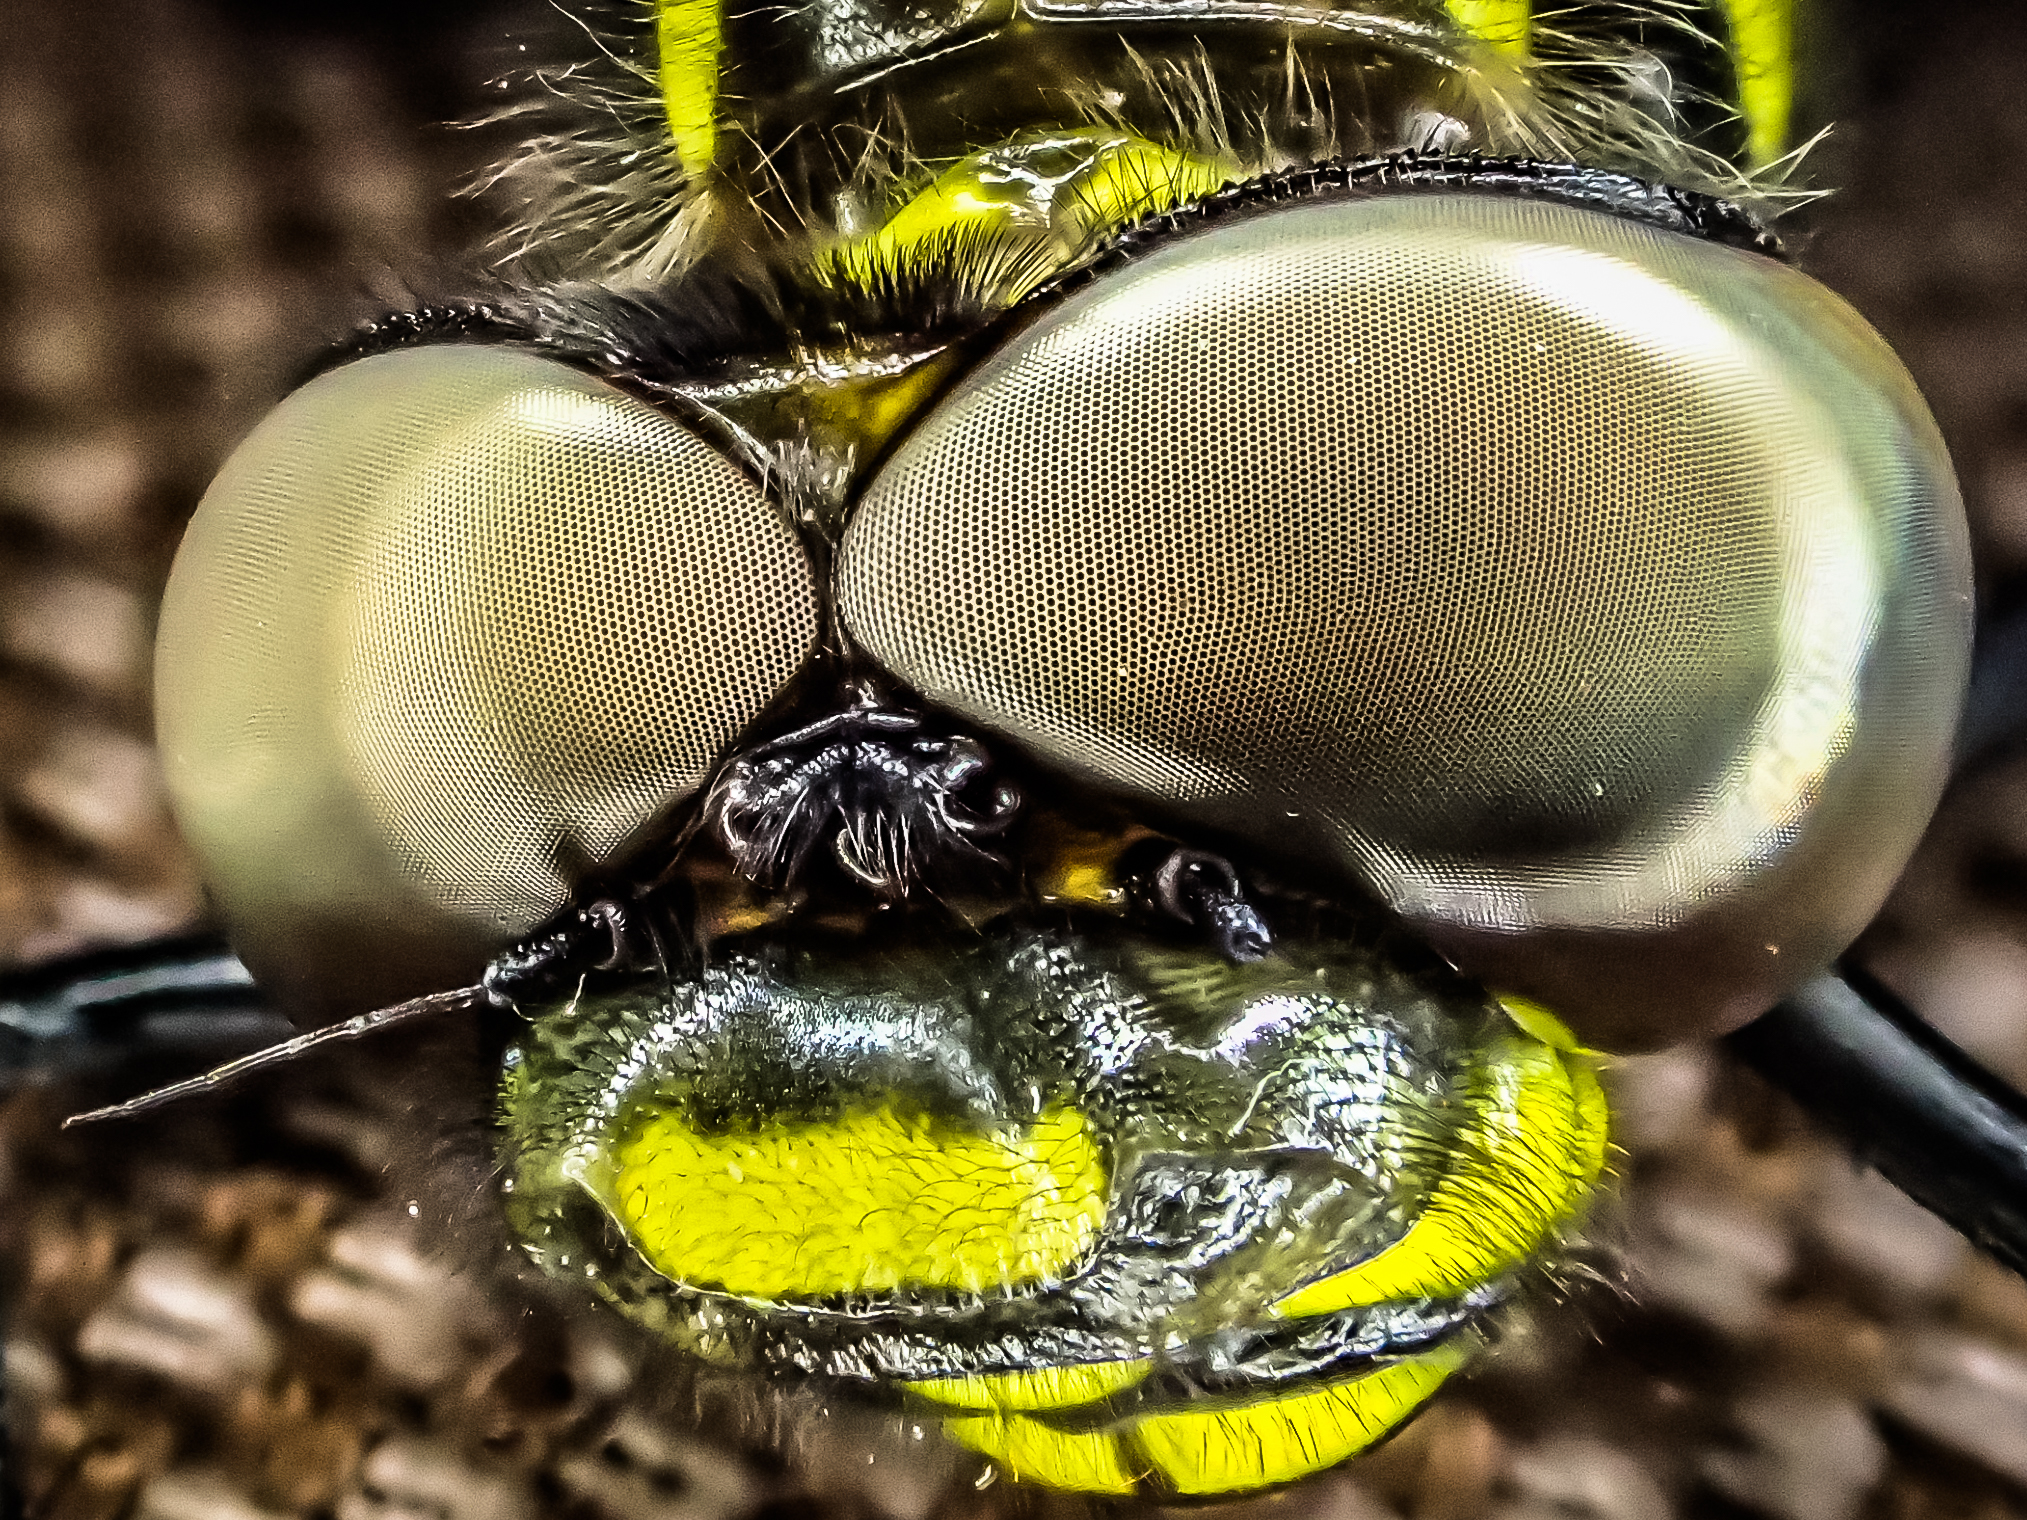
photography, flower, wildlife, green, insect, yellow, closeup, fauna, invertebrate, close up, bee, dragonfly, olympus, hornet, wasp, tg4, macro photography, arthropod, honey bee, anotogastersieboldii, oniyanma, eyesofdragonfly, membrane winged insect